2012–13 Arsenal F.C. season

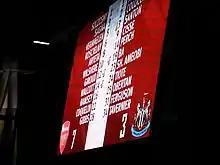
The Emirates Stadium scoreboard after the 7–3 victory over Newcastle United on 29 December 2012

Arsenal started December losing 0–2 to aSwansea City side under Michael Laudrup, with two goals scored by Michu for Swansea late on, in what the BBC called "Arsenal's worst start to a season under Arsene Wenger". Next up was a Champions League visit to Olympiacos. Consecutive losses were on the cards for Arsenal, as they named a weakened 18-man squad ahead of vital Premier League games for the club. Despite taking a 38th-minute lead with a low drive from Tomáš Rosický, Arsenal surrendered yet another lead with two goals in under 10 minutes from Ioannis Maniatis and Konstantinos Mitroglou to give Olympiacos a 2–1 win. Had Arsenal won the game, they would have gone top of the table, as Montpellier managed a draw against Schalke 04, but instead they finished second, setting up a tough test against Bayern Munich in the last-16.